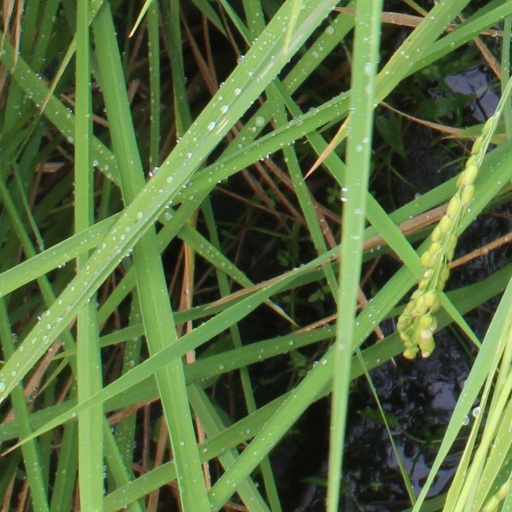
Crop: rice